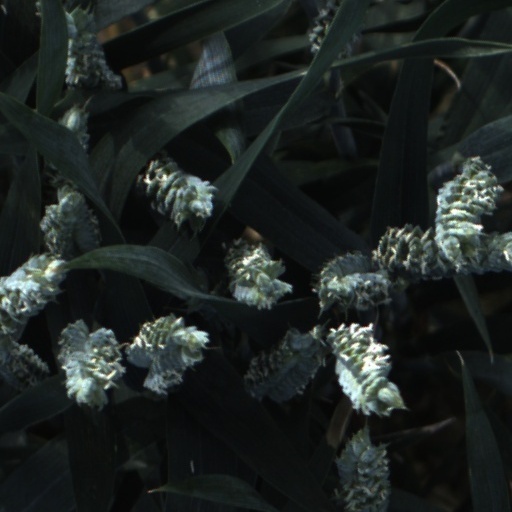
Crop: wheat